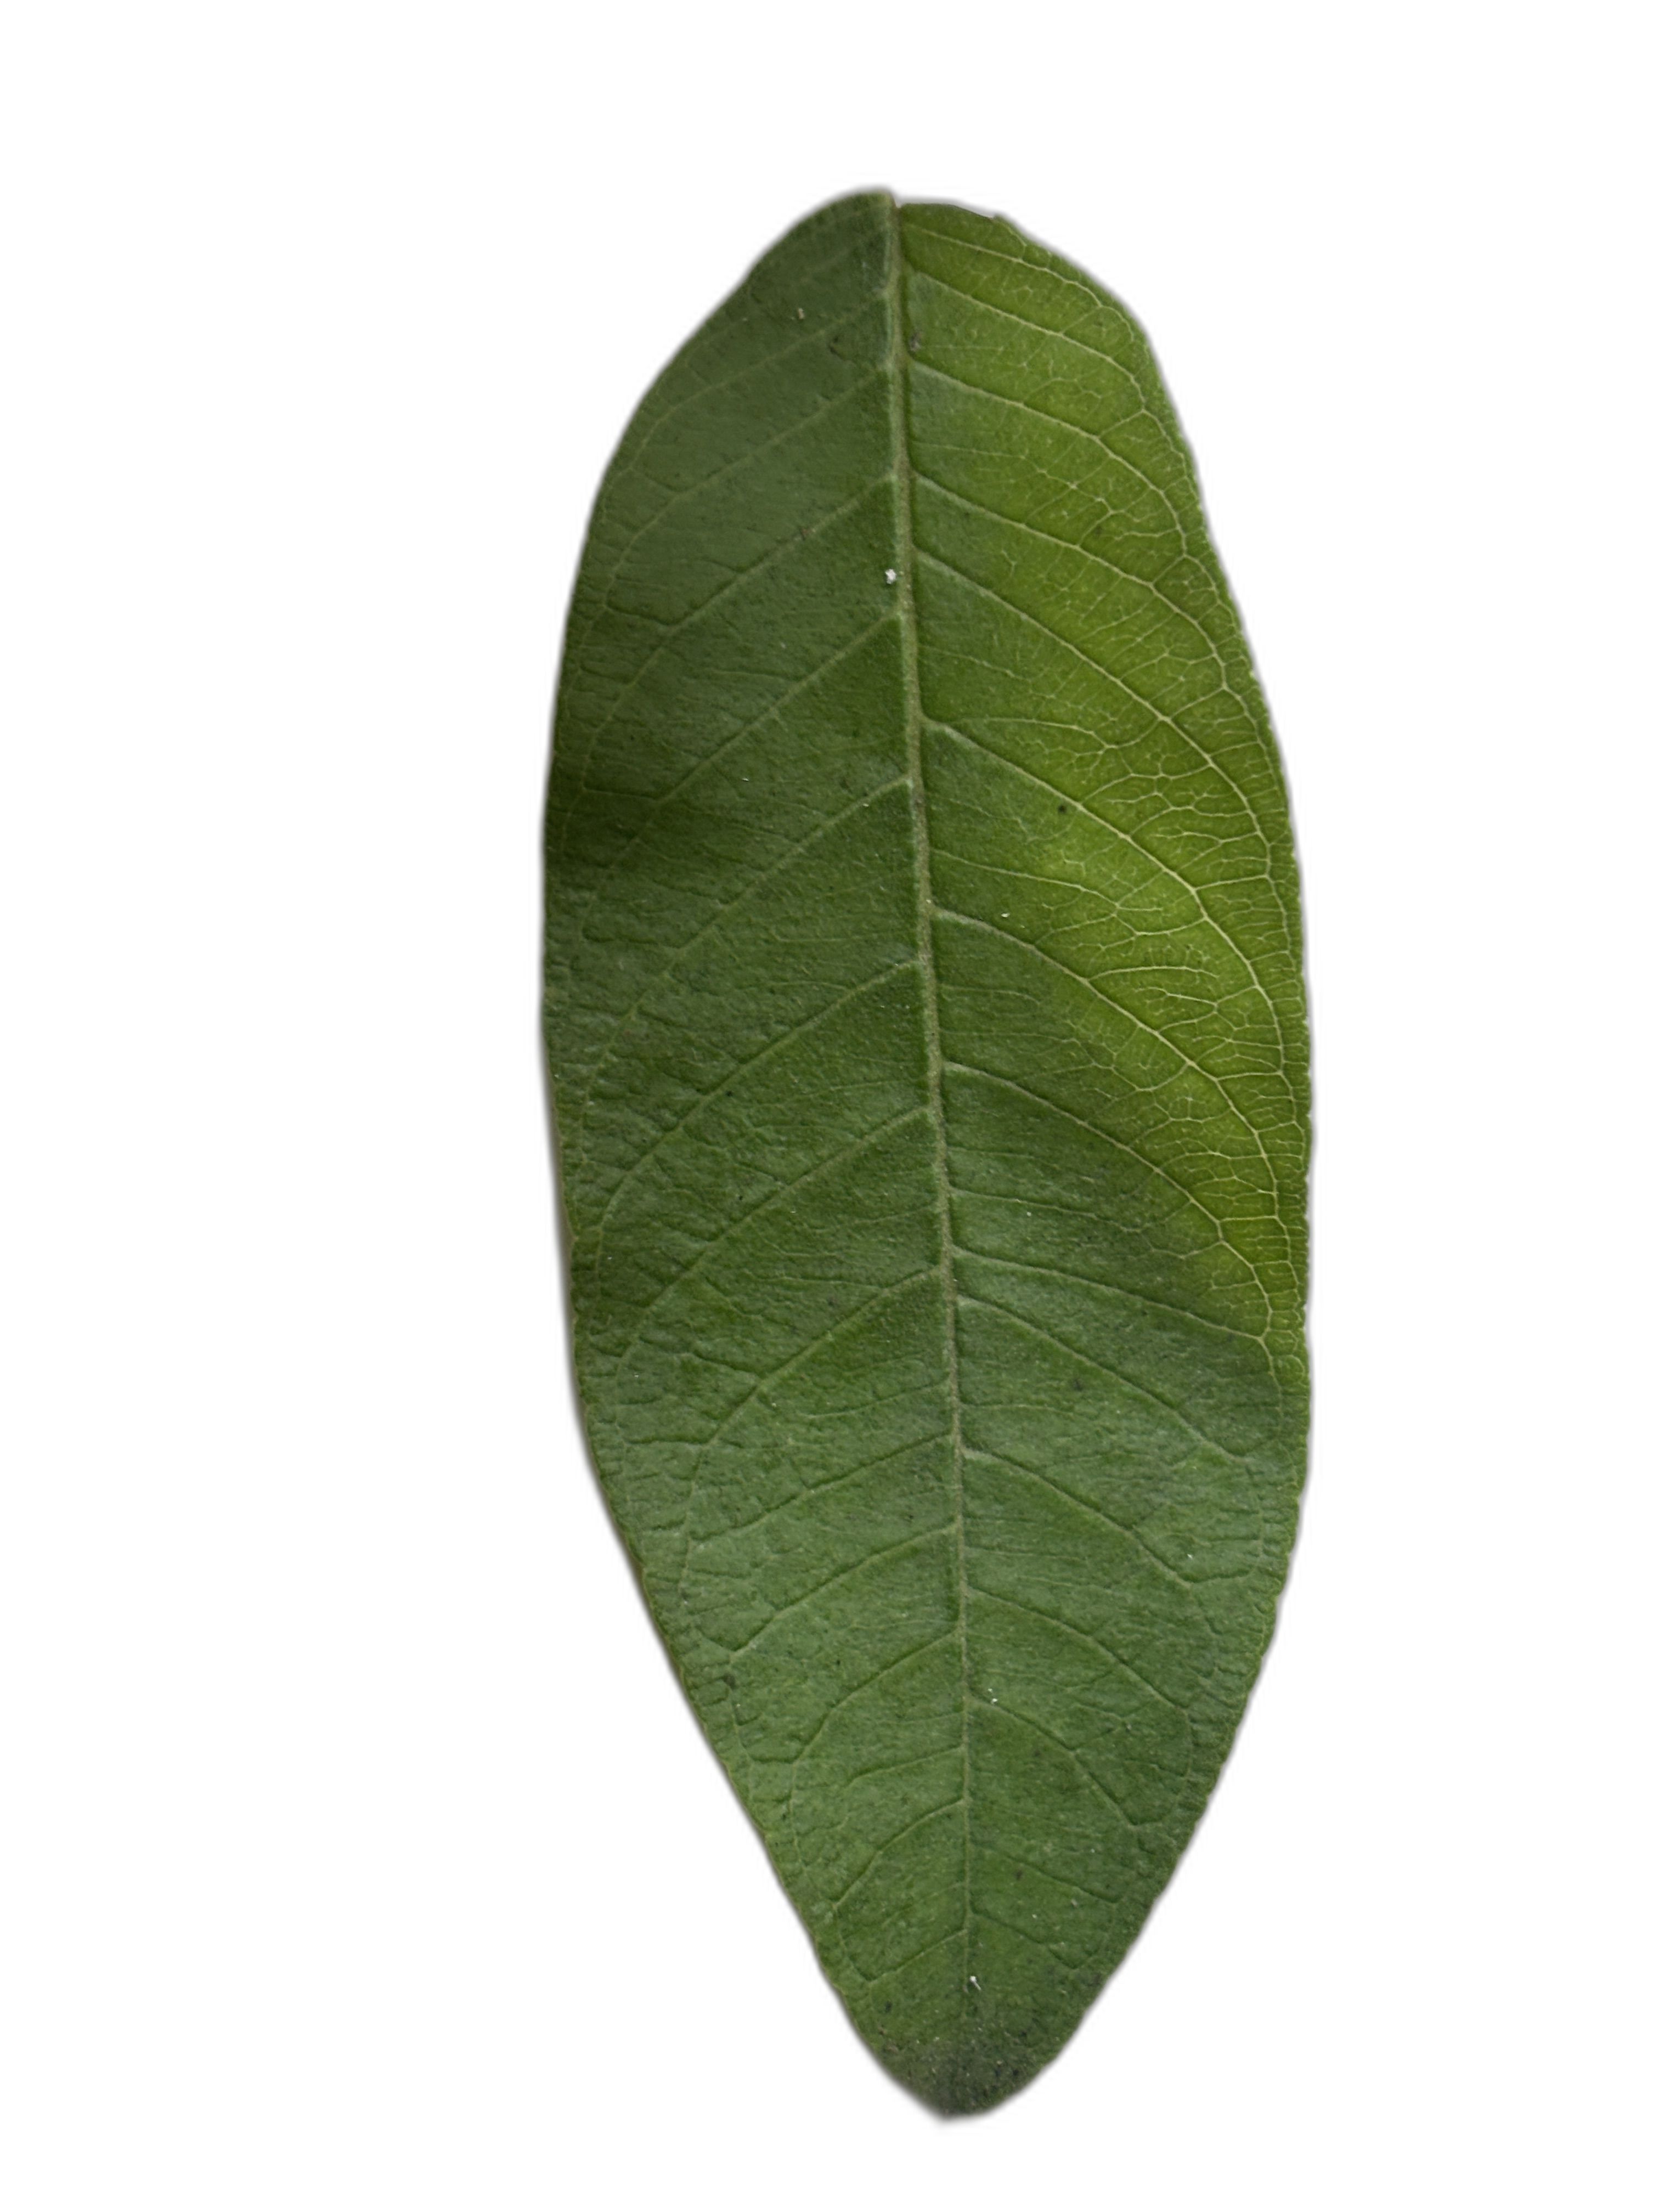
Plant part: leaf
Disease: Healthy